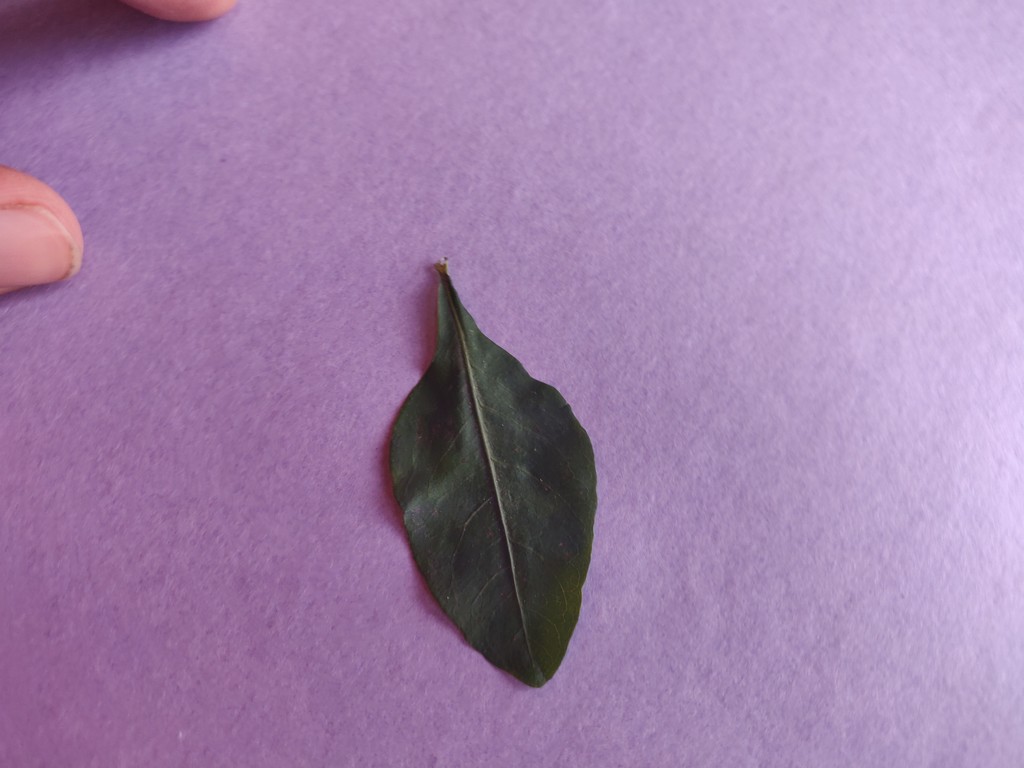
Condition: Healthy
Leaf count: single
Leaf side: front